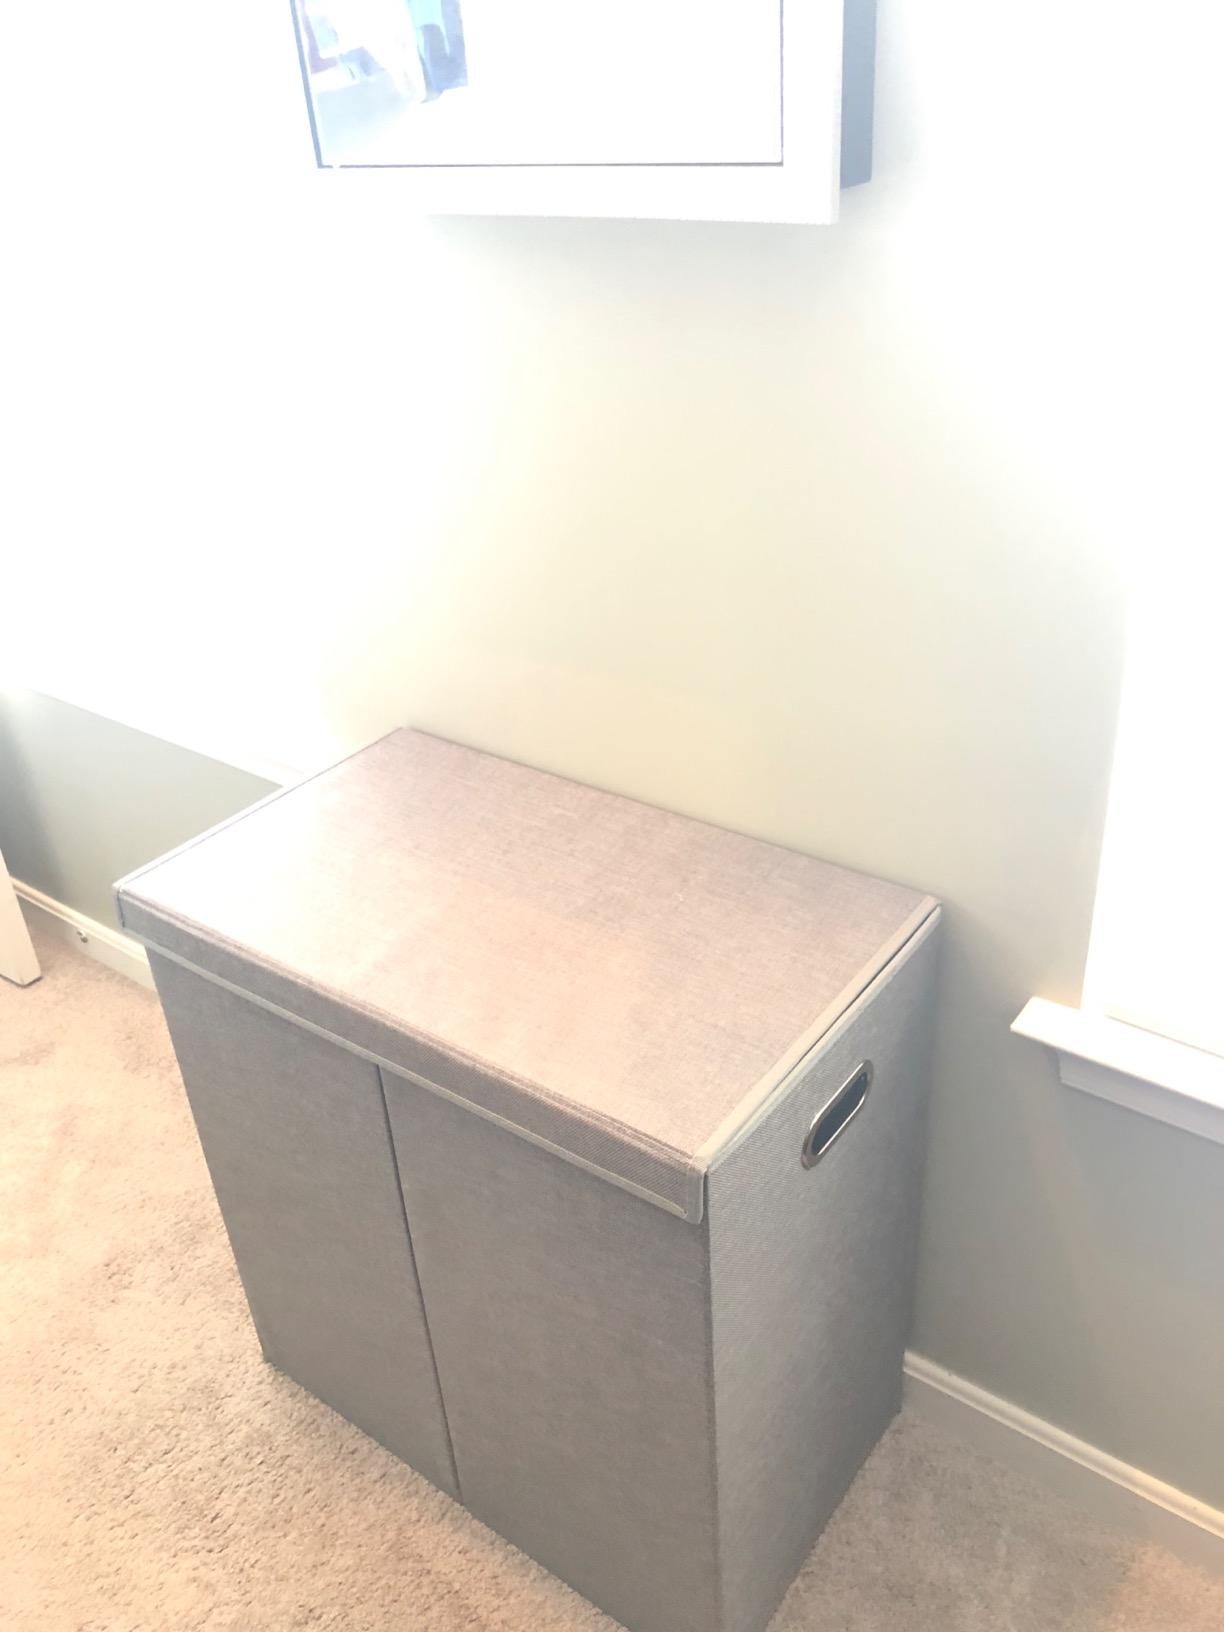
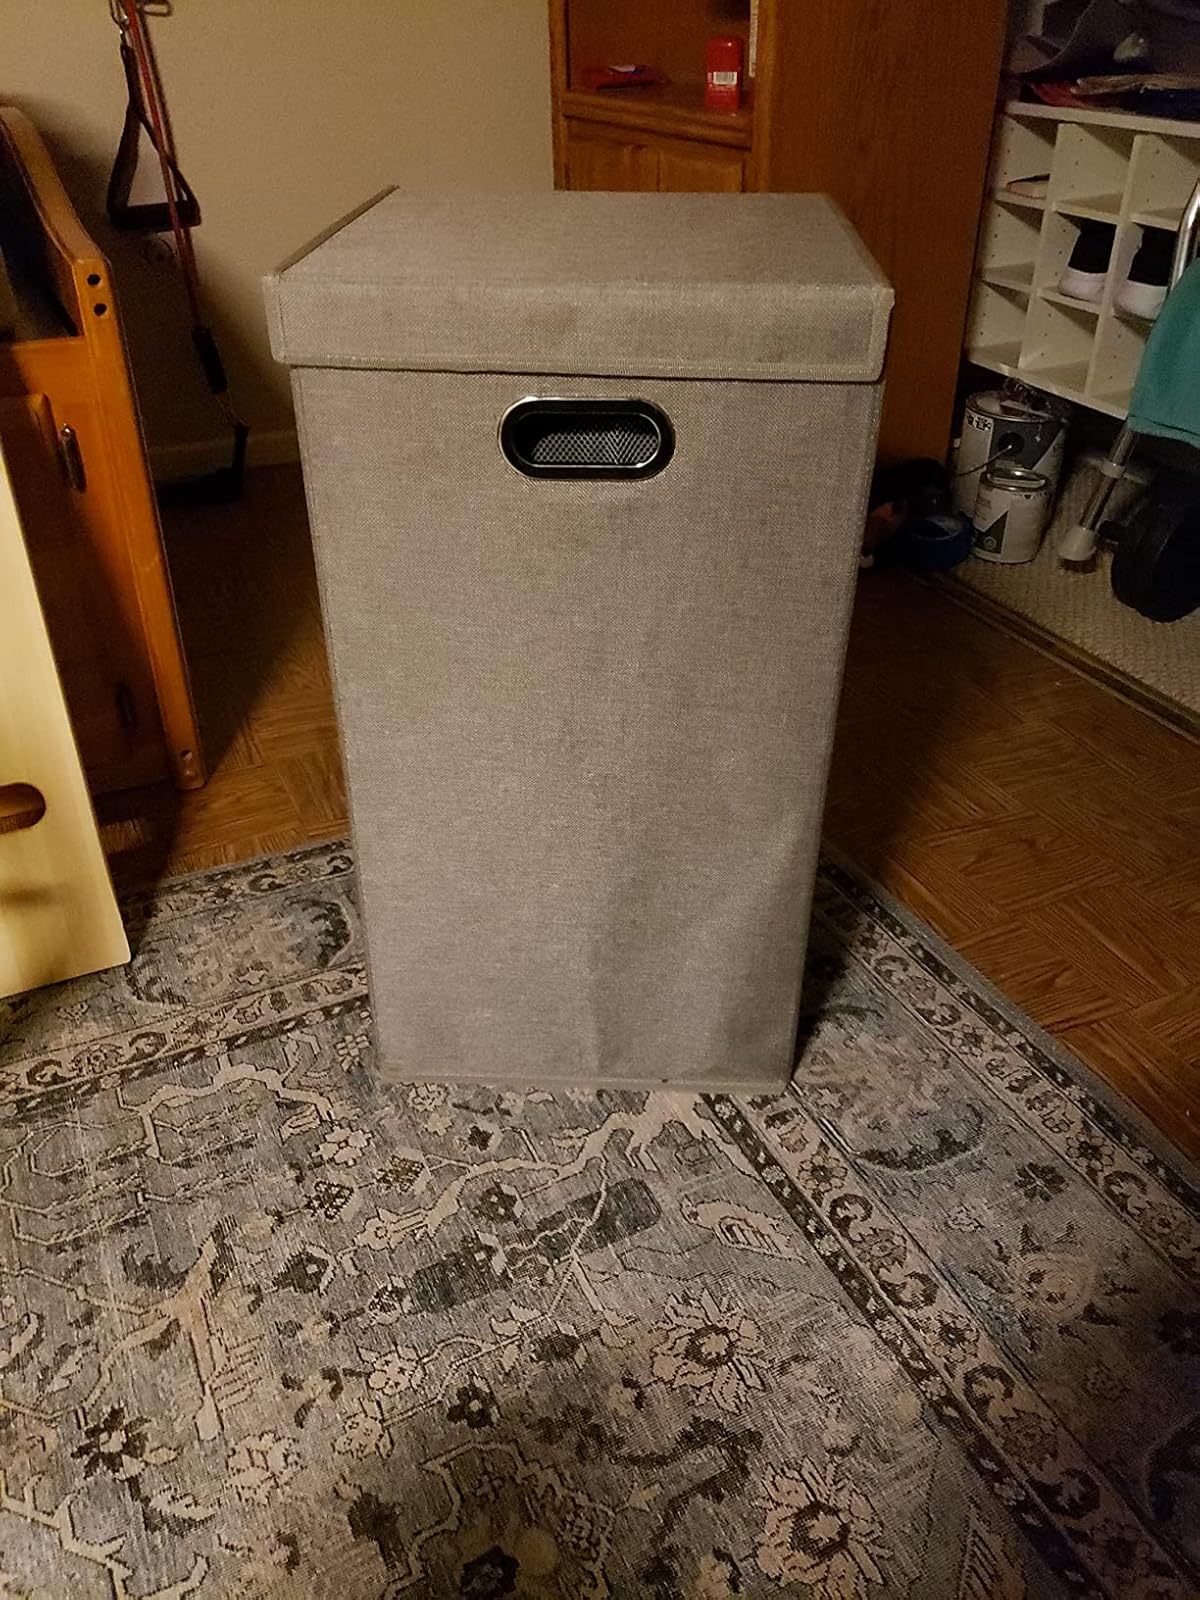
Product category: items_hamper
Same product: no